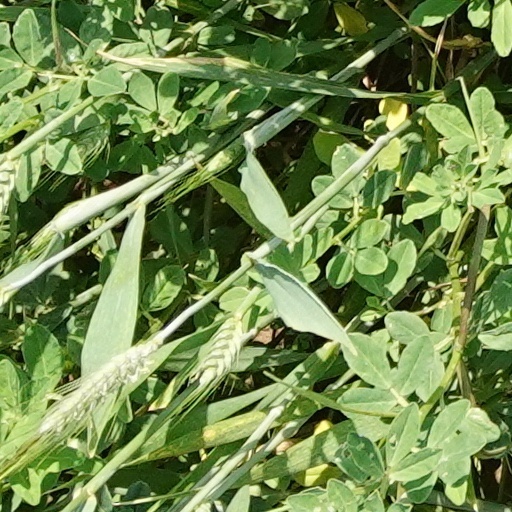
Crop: wheat